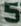
Number: 5